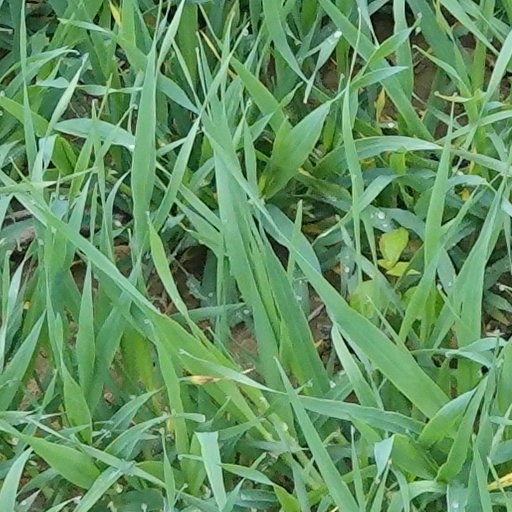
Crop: wheat